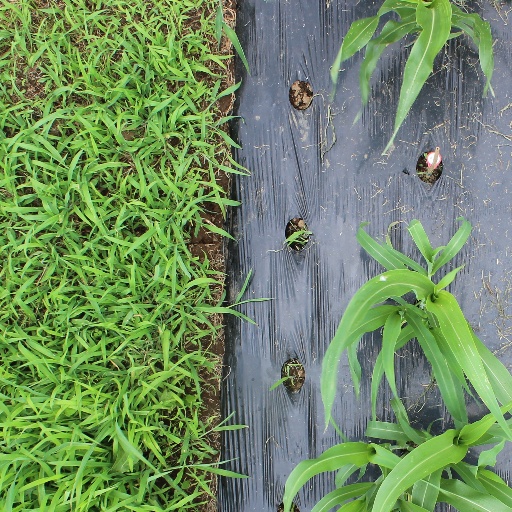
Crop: sorghum